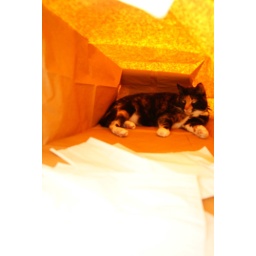
Pumpkin in a giant paper bag